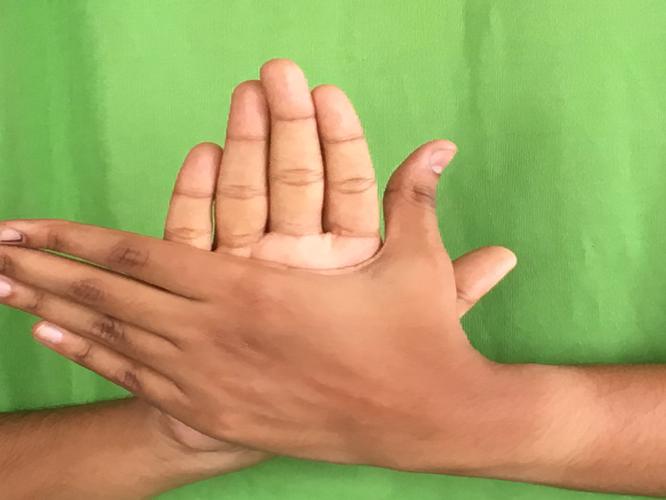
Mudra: Chakra
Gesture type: double_hand